Parque das Ruínas

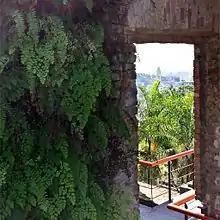
One of the walls in Parque das Ruínas, decorated with ferns

The Centro Cultural Municipal Parque das Ruínas, or simply Parque das Ruínas "(Ruins Park)", is a public park with an art gallery built around the ruins of a mansion, located in the Santa Teresa neighborhood in Rio de Janeiro, Brazil. It is a venue for live outdoor concerts and houses a bar.